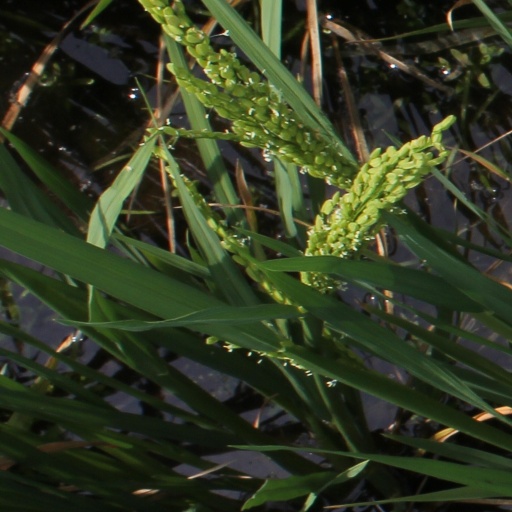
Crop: rice